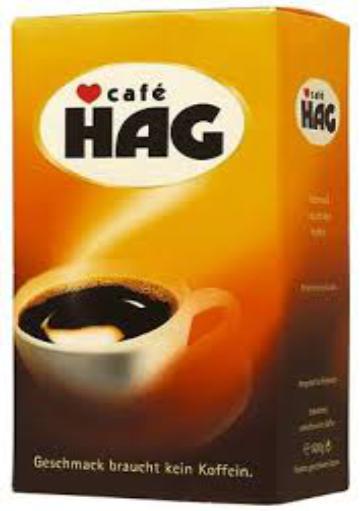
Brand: Cafe HAG
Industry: Food